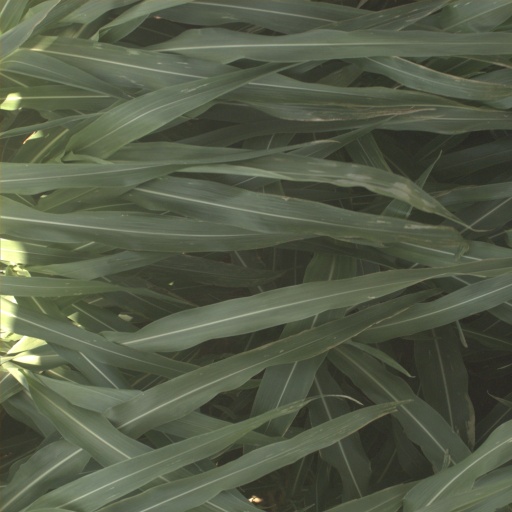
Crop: sorghum